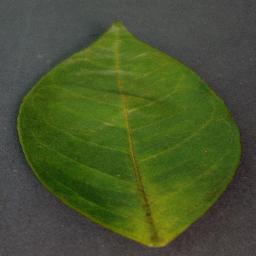
Label: Orange___Haunglongbing_(Citrus_greening)